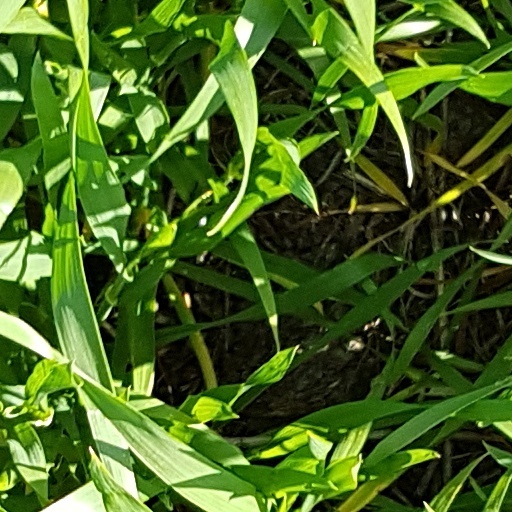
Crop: wheat